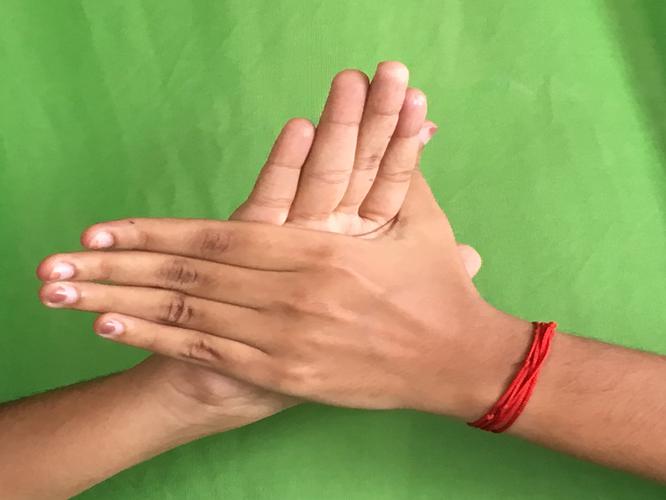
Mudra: Chakra
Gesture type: double_hand